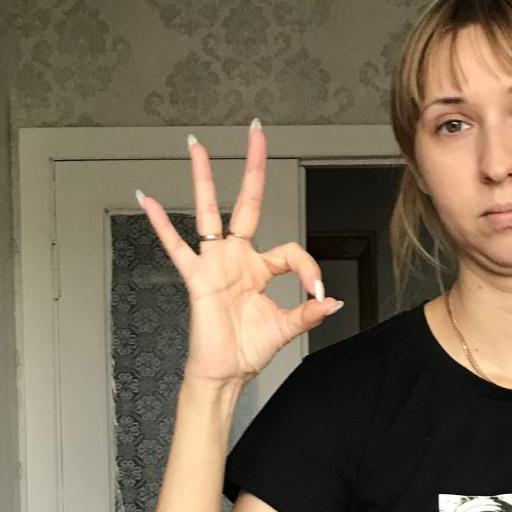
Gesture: ok